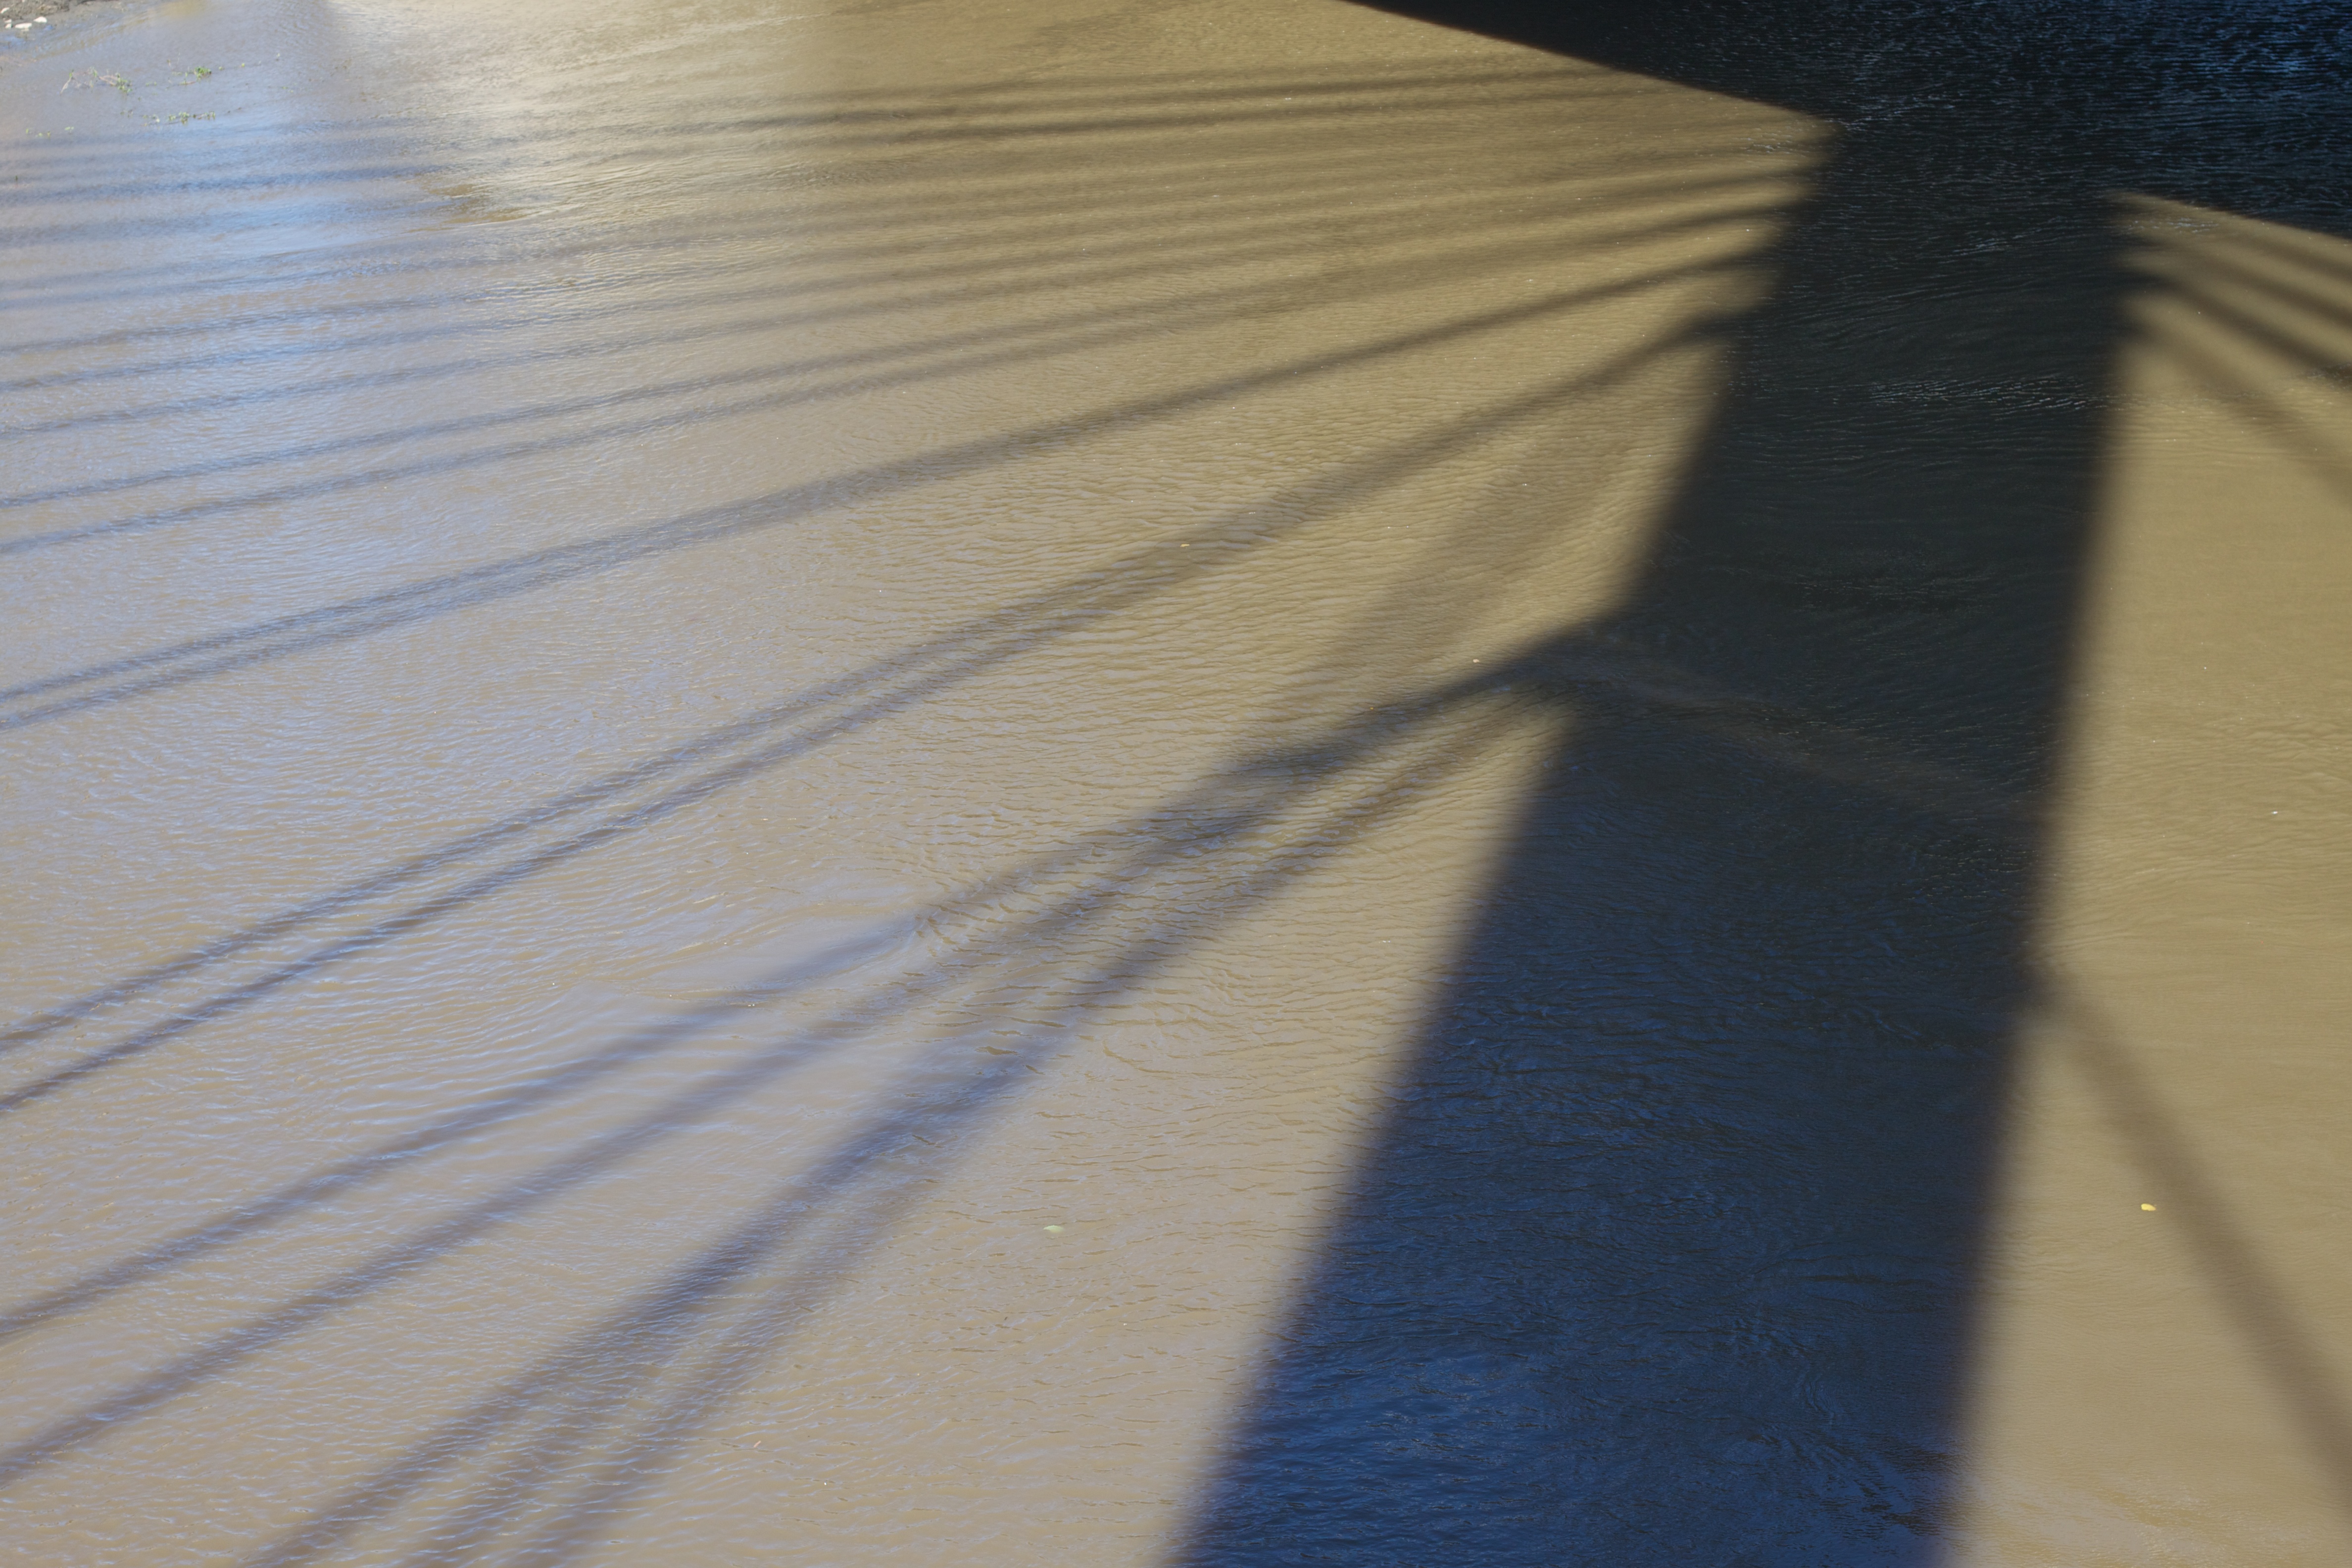
wing, light, wood, white, floor, wall, line, color, shadow, blue, black, material, interior design, shape, odyssey, flooring, plywood, window covering